Lee Probert

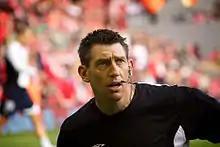
Probert in 2011

Lee William Probert (born 13 August 1972) is a former English professional football referee who officiated primarily in the Premier League. He was born in Aylesbury but is now based in Dubai and is the Referees Director for the UAE Football Association.